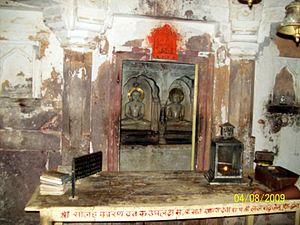
Sumatinath ou Sumati est le cinquième Maître éveillé du jaïnisme, le cinquième Tirthankara. Son emblème est la perdrix. Il serait né dans la région d'Ayodhya dans l'Uttar Pradesh actuel, en Inde. Comme ses prédécesseurs dans la lignée jaïne, il a brûlé son karma avant sa mort et atteint la libération, l'unité avec le Tout.
Sambhavanath est le troisième Tirthankara, un des Maîtres éveillés du jaïnisme. Son symbole est le cheval et il doit son nom à la bonne récolte qui a eu lieu lorsqu'il est né. Né prince, plus de cinq siècles avant notre ère, il devint roi, puis renonça à la vie classique pour devenir moine et vivre en pénitence. Il acquit l'illumination, le moksha ainsi après plusieurs années de prières, de méditation et d'ascèse.